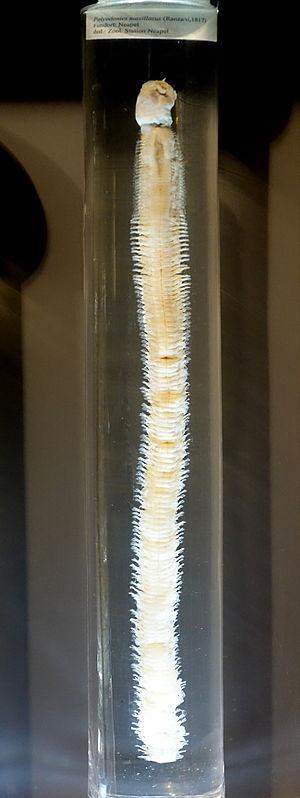
Les Acoetidae forment une famille de vers marins polychètes.
Les Phyllodocida sont un sous-ordre de vers marins polychètes.